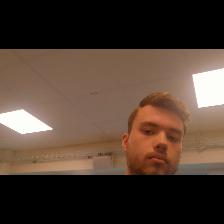
Label: Human